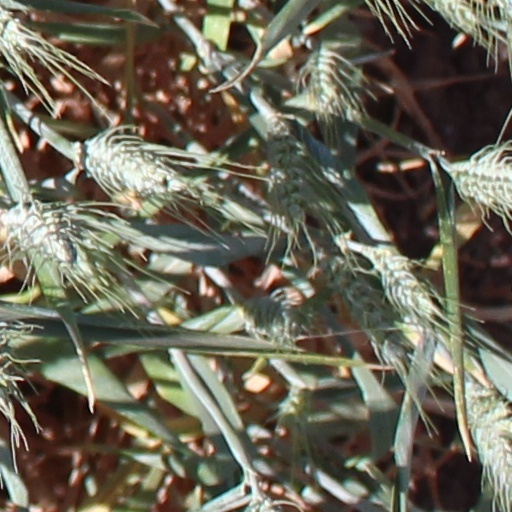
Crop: wheat